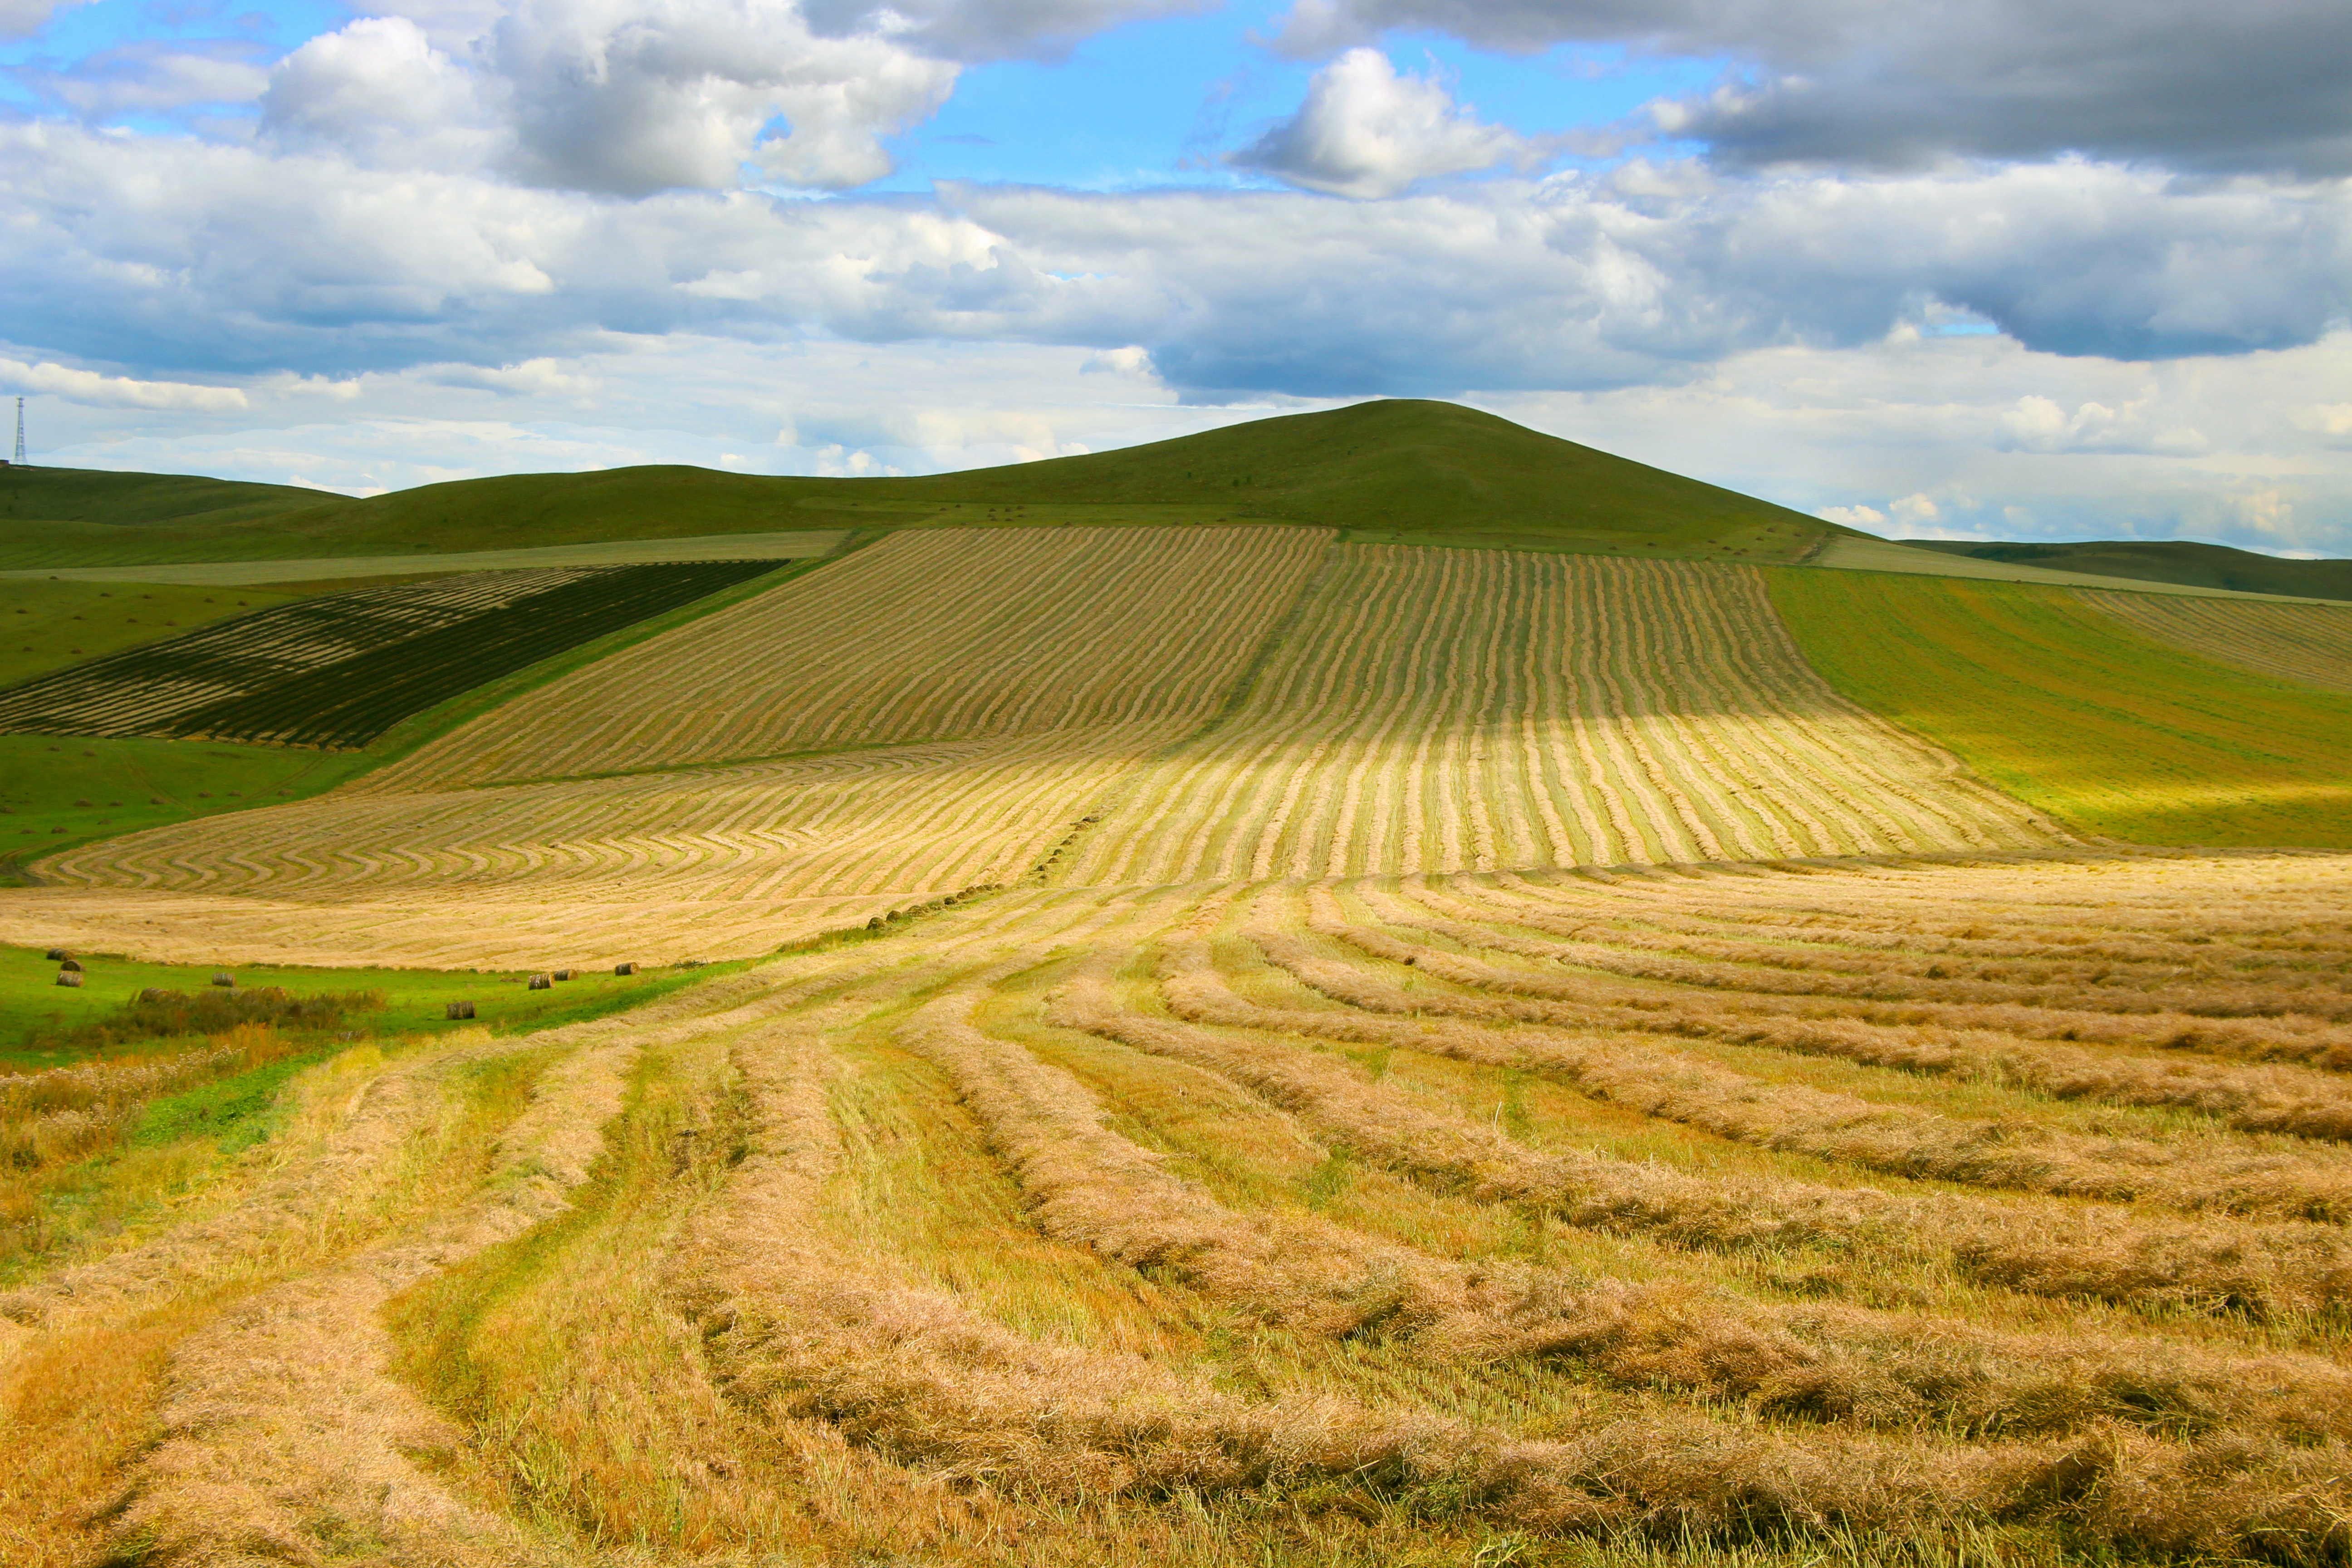
landscape, field, meadow, prairie, hill, crop, pasture, soil, agriculture, plain, grassland, badlands, plateau, ecosystem, steppe, rural area, paddy field, in wheat field, the vast, grass family, ecoregion